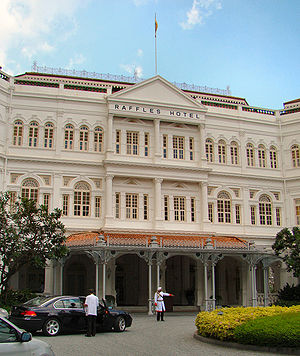
Raffles Hotel
Raffles Hotel er et luksuriøst hotel i Singapore bygget i 1887 i typisk kolonistil som har fået sit navn efter Singapores grundlægger Sir Stamford Raffles. Hotellet er kendt for sin luksus og eksklusive restauranter, men er også kendt for at være ophavssted for drinken Singapore Sling.